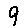
Label: 9